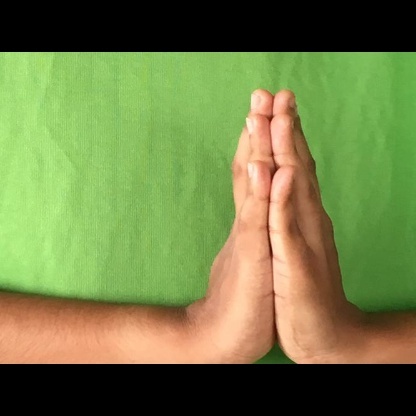
Mudra: Anjali